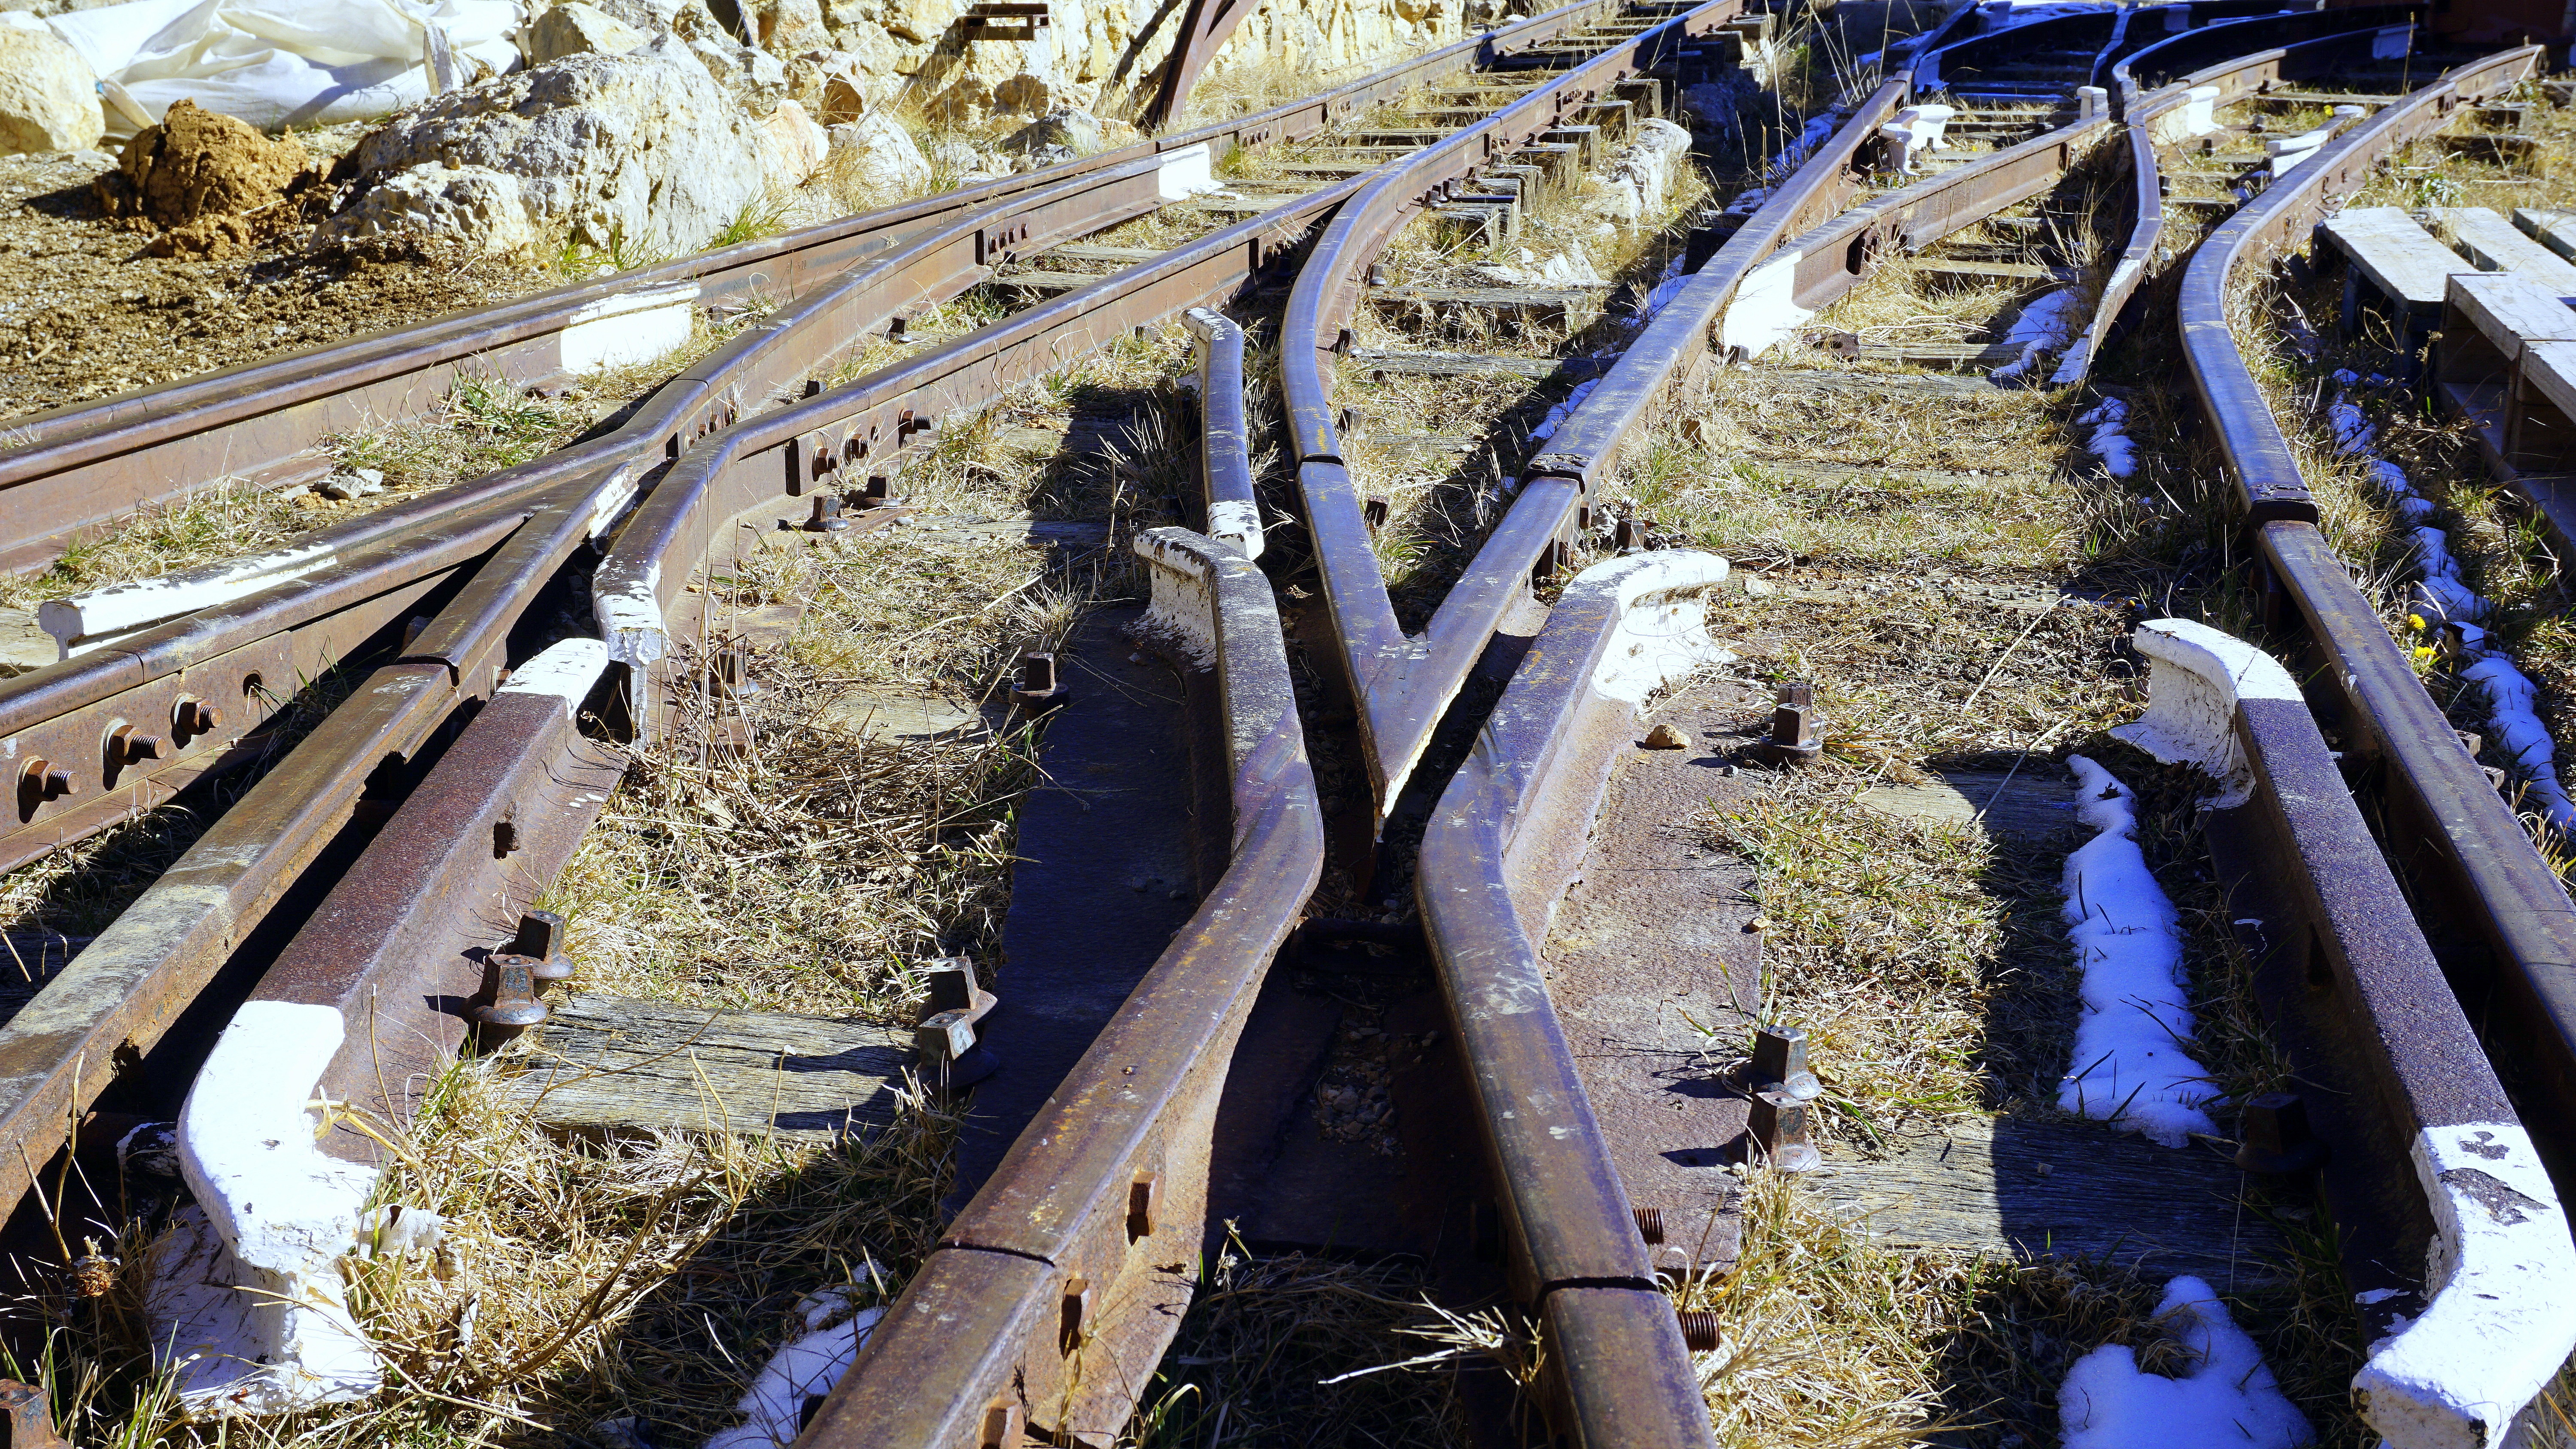
track, railway, old, rail, train, transportation, transport, vehicle, screw, infrastructure, coal, via, sleepers, train tracks, rail transport, aerial photography, railway equipment, screw nut, rolling stock